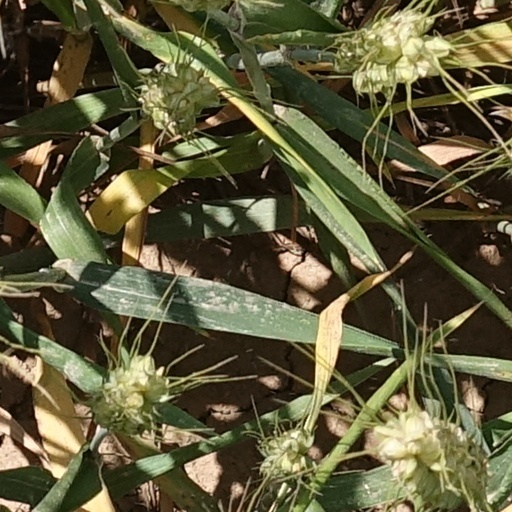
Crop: wheat